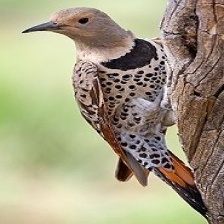
Species: NORTHERN FLICKER
Scientific name: COLAPTES AURATUS